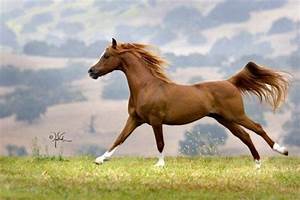
Label: horse